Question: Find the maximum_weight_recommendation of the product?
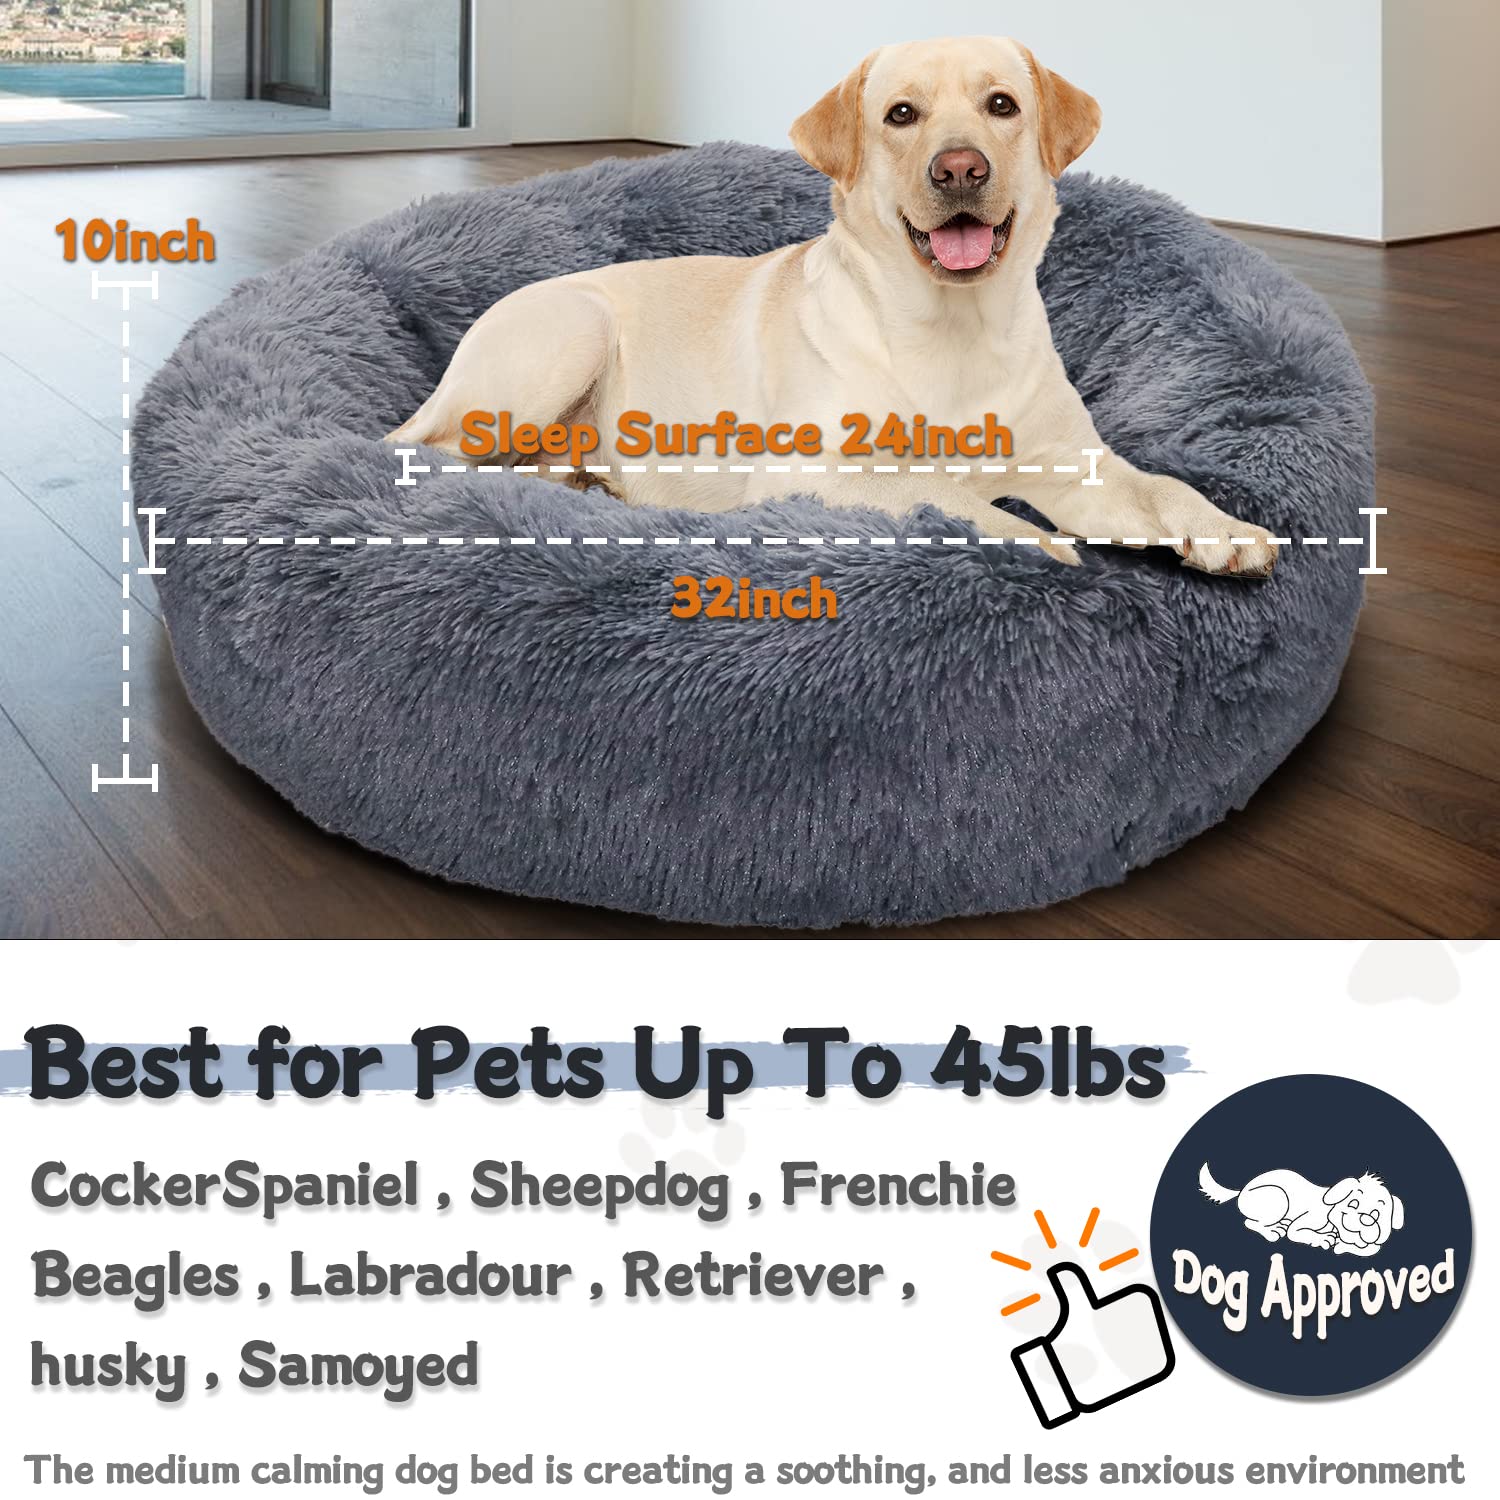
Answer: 45 pound